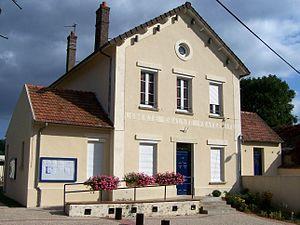
mairie d'Osmoy (Yvelines, France)
Osmoy est une commune française située dans le département des Yvelines en région Île-de-France.